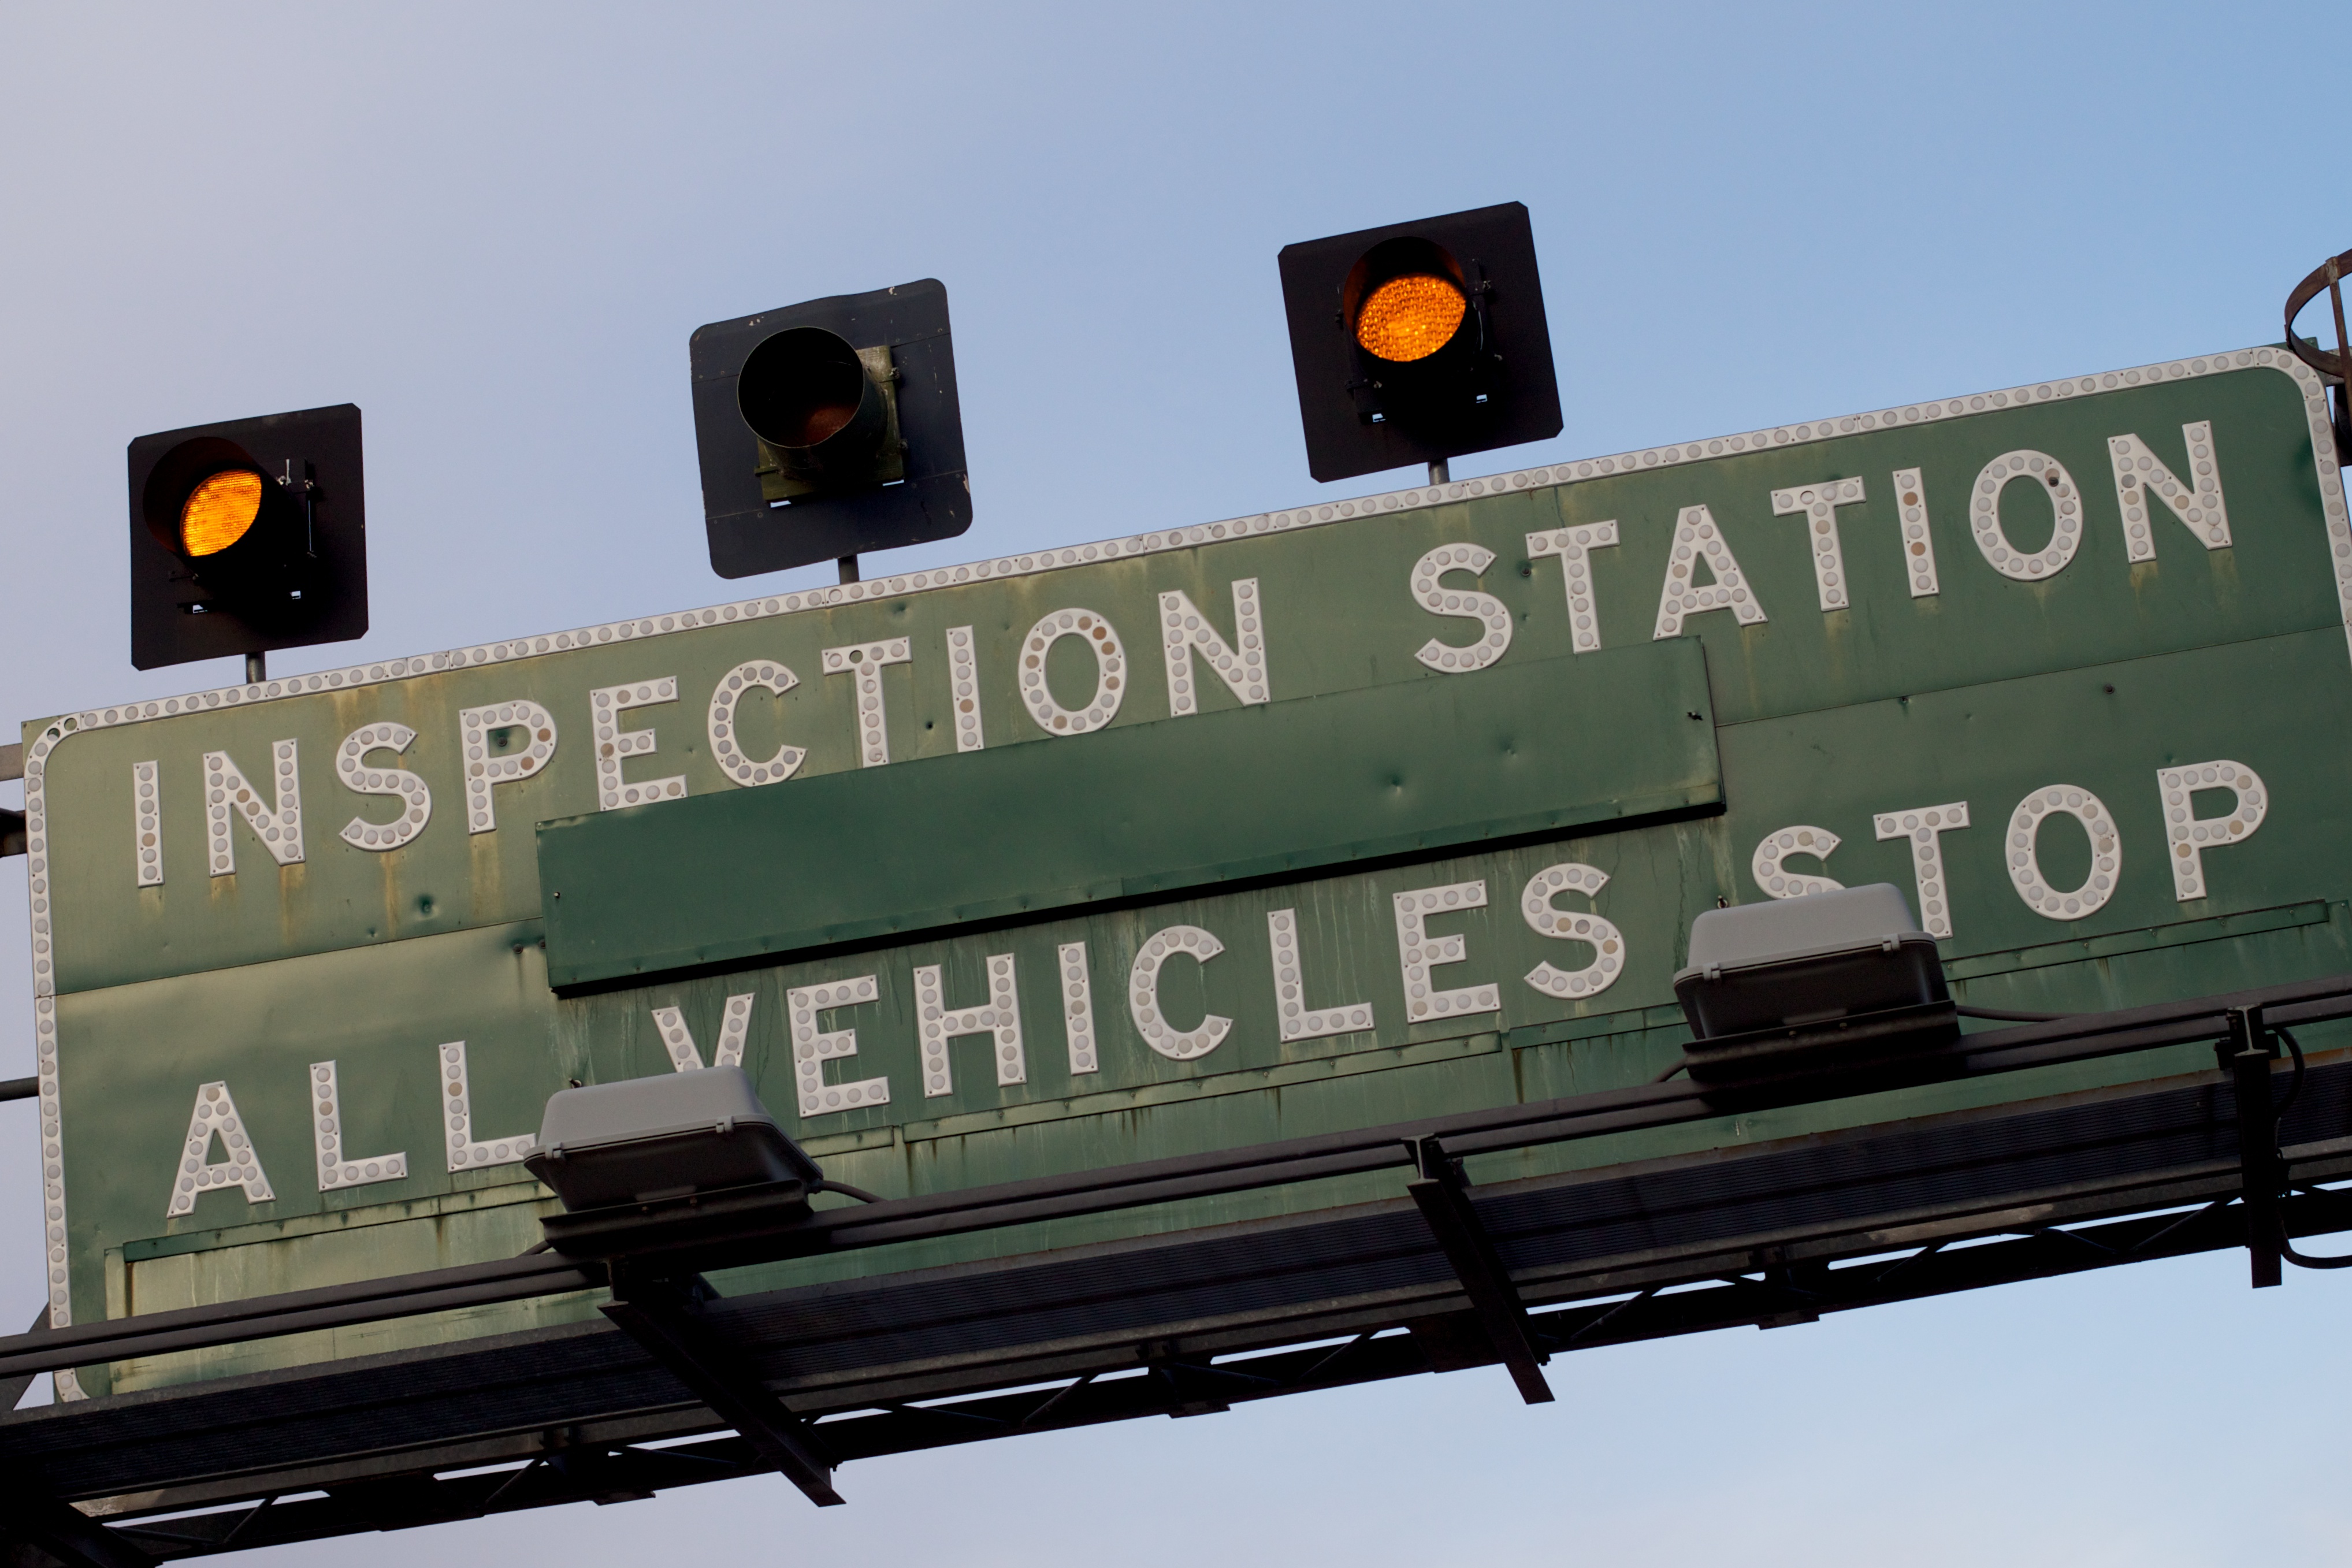
advertising, transport, sign, vehicle, street sign, signage, lighting, personal computer hardware, display device